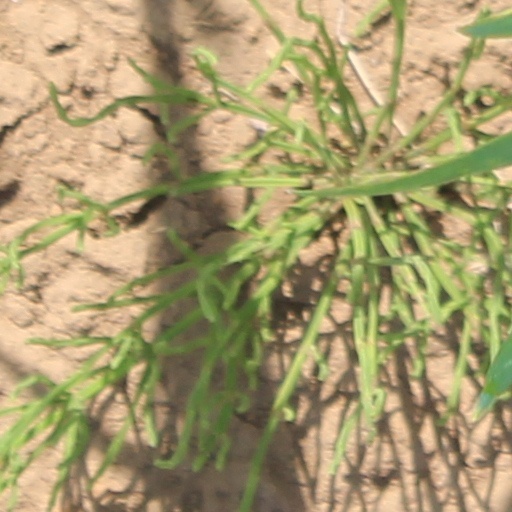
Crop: wheat